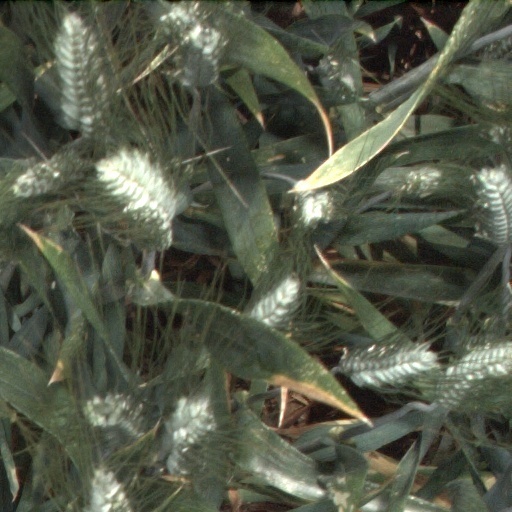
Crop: wheat